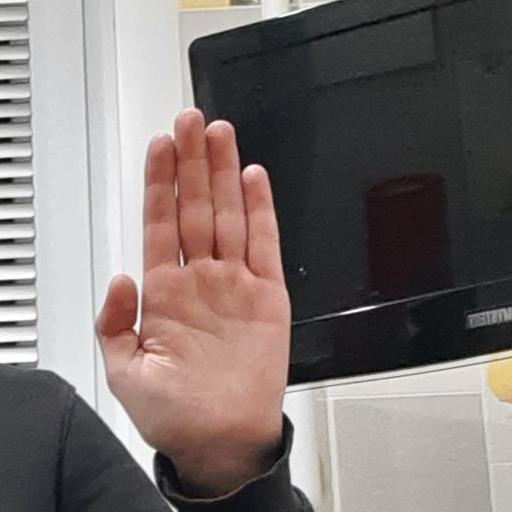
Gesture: stop